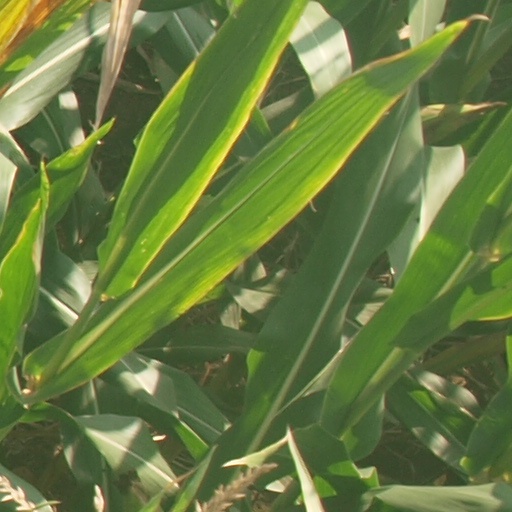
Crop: maize; corn